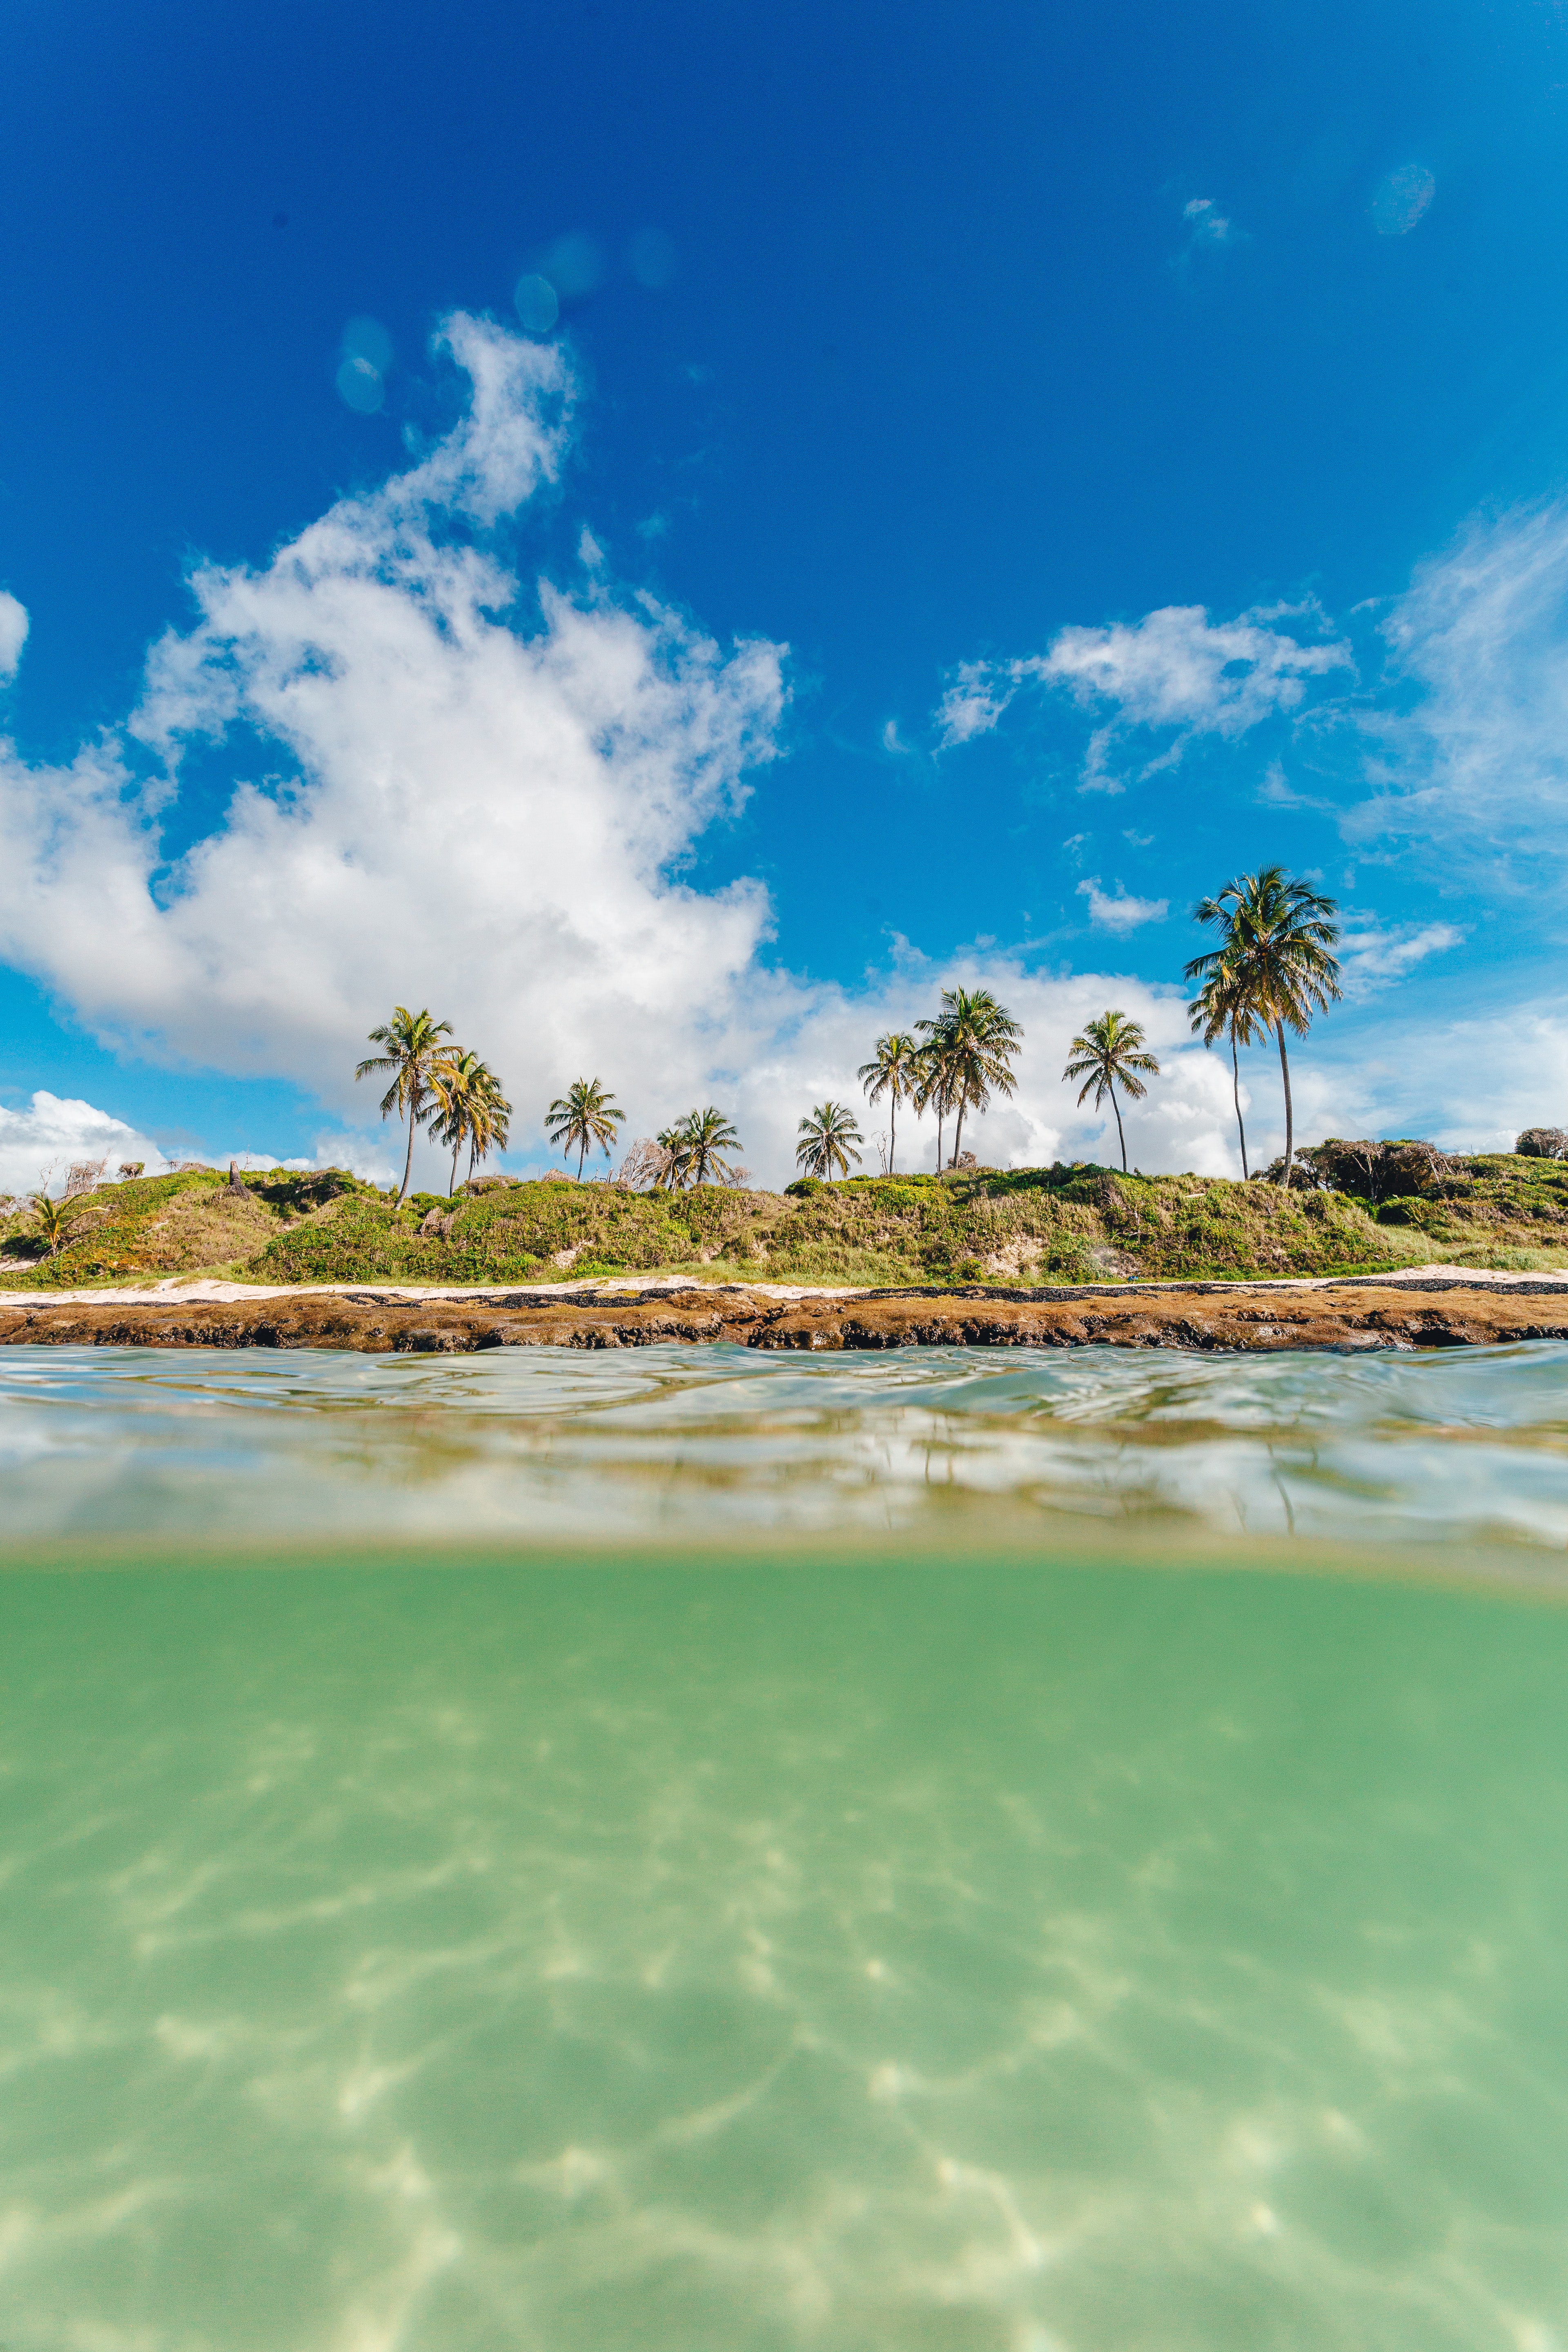
natural, water, cloud, sky, water resources, plant, blue, nature, natural landscape, azure, tree, arecales, coastal and oceanic landforms, beach, cumulus, horizon, landscape, wind wave, palm tree, island, leisure, shore, tropics, wave, reflection, sand, attalea speciosa, caribbean, lake, coast, shoal, meteorological phenomenon, ocean, wind, bay, art, islet, inlet, tourism, holiday, tide, resort, lagoon, elaeis